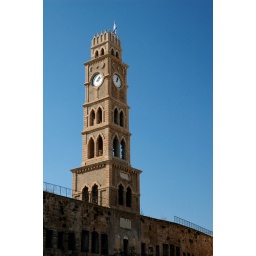
This functioning clock tower was built in 1906 and has Arabic, Hebrew, and English faces.